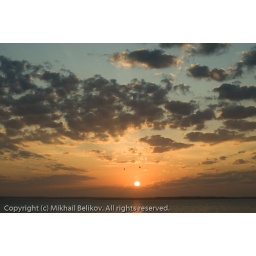
Raising sun, backlighted clouds and two birds flying over the sea in Hudson Bay, Canada